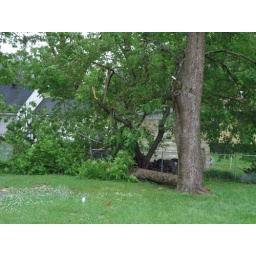
This a few pictures where part of our tree fell over and a where a tin roof blew off a building.Dana Moore of Thorsby